Franco Garofalo (admiral)

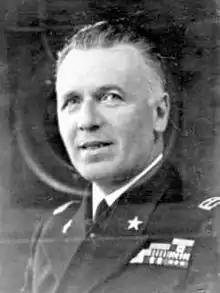

Franco Garofalo (Rome, 9 June 1898 – 10 April 1970) was an Italian admiral during World War II.